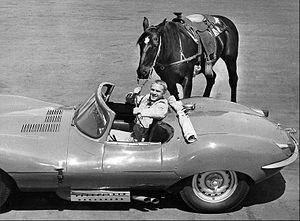
Terrence Stephen McQueen, dit Steve McQueen, né le 24 mars 1930 à Beech Grove et mort le 7 novembre 1980 à Ciudad Juárez, est un acteur et producteur de cinéma américain, par ailleurs pilote automobile et pilote de moto.